Fauna of the United States

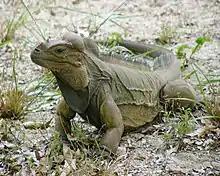
The Mona ground iguana is the largest native terrestrial lizard in Puerto Rico and is an endangered species.

The wildlife of Alaska is abundant, extremely diverse and includes for instance polar bears, puffins, moose, bald eagles, Arctic foxes, wolves, Canadian lynx, muskox, snowshoe hare, mountain goats, walrus and caribou. Life zones in Alaska range from grasslands, mountains, tundra to thick forests, which leads to a huge diversity in terrain and geology throughout the state.